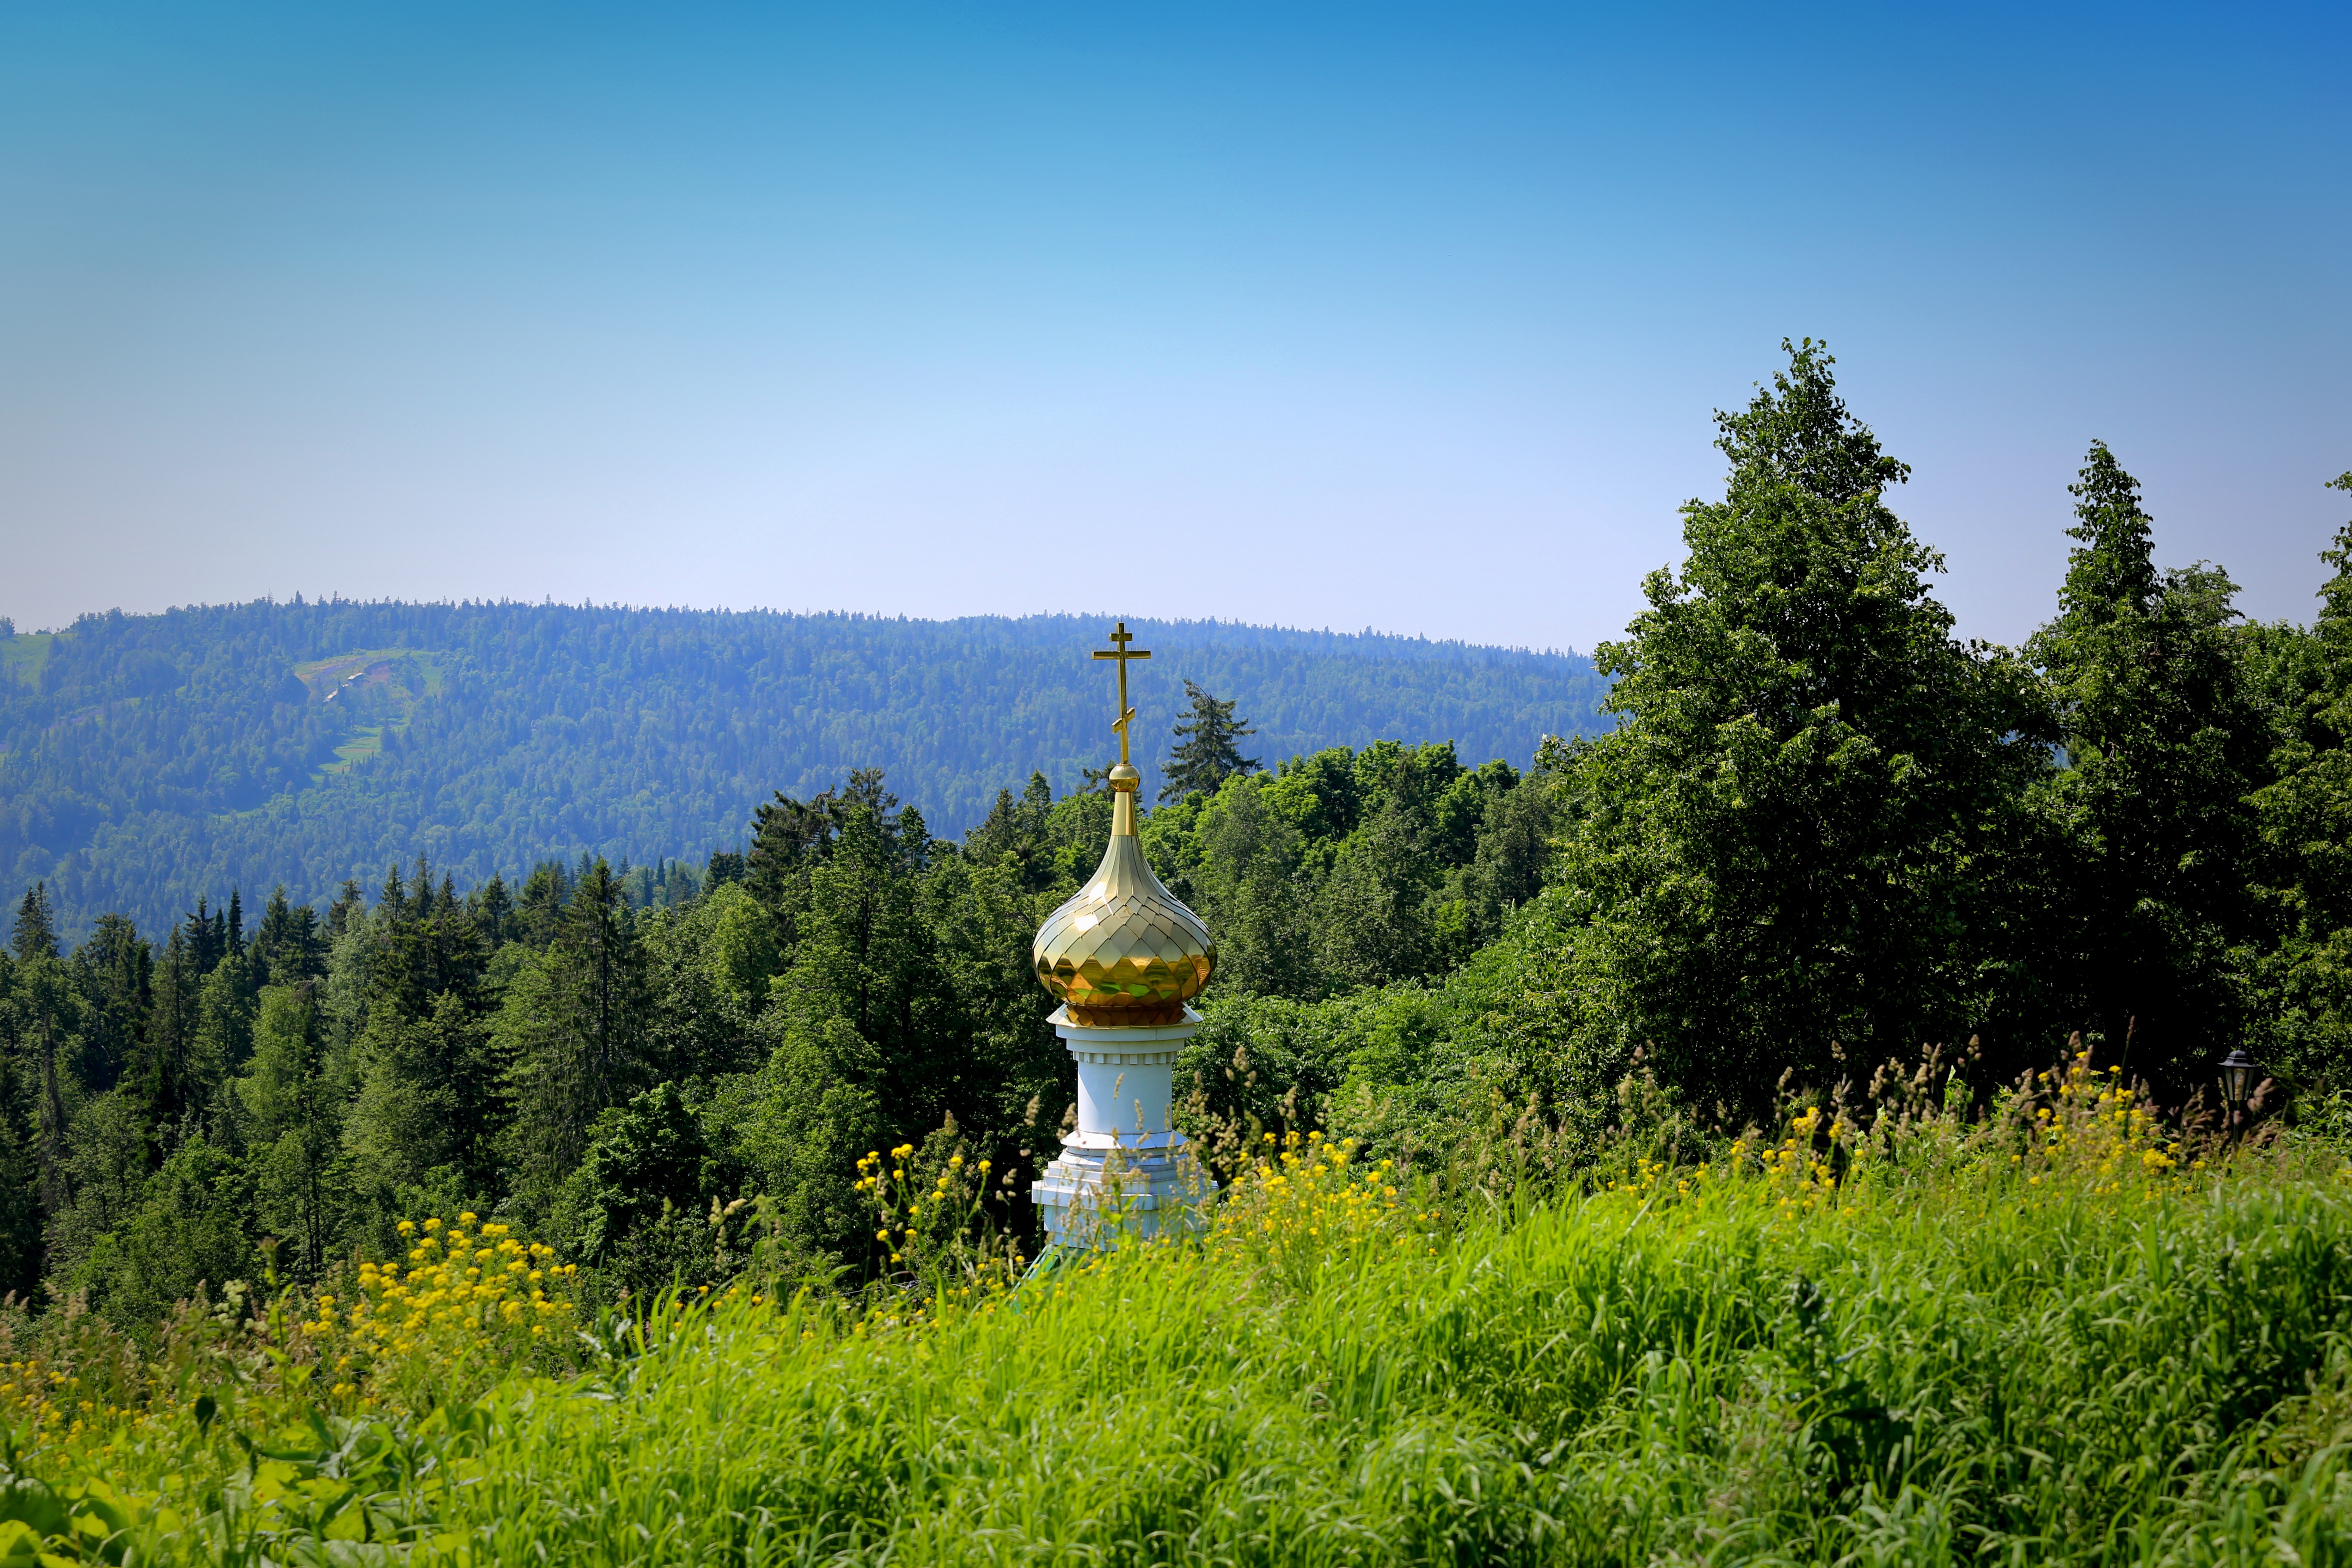
tree, nature, forest, wilderness, mountain, plant, sky, meadow, hill, flower, mountain range, autumn, park, agriculture, trees, dome, russia, habitat, rural area, ural, natural environment, mountainous landforms